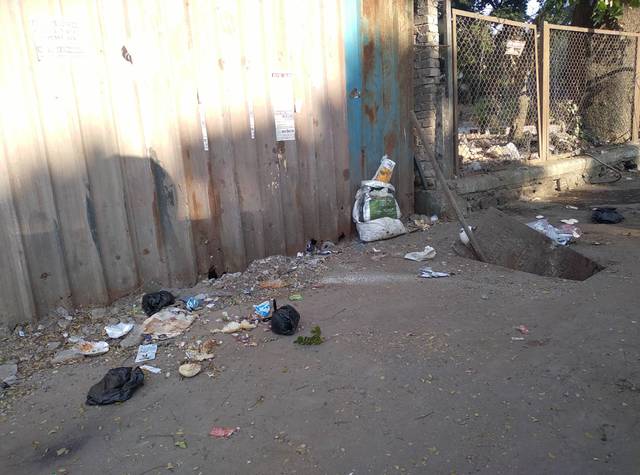
Region: India
Coordinates: 19.097, 72.915